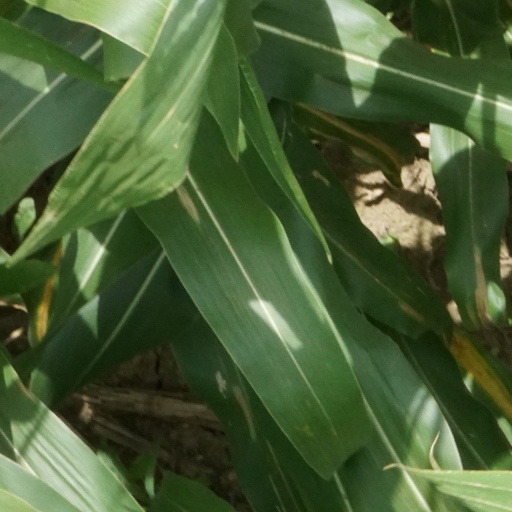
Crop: maize; corn